La Brea Tar Pits

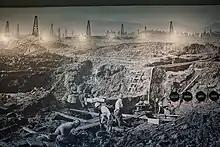
Early excavation

Union Oil geologist W. W. Orcutt is credited, in 1901, with first recognizing that fossilized prehistoric animal bones were preserved in pools of asphalt on the Hancock ranch. In commemoration of Orcutt's initial discovery, paleontologists named the La Brea coyote ("Canis latrans orcutti") in his honor. John C. Merriam of the University of California, Berkeley led much of the original work in this area early in the 20th century. Contemporary excavations of the bones started in 1913.